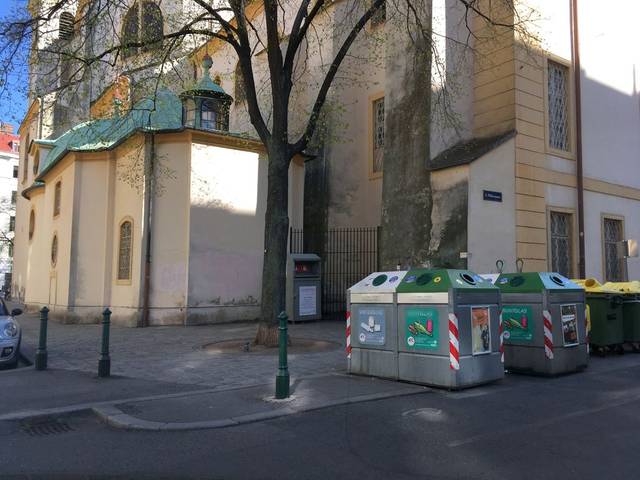
Region: Austria
Coordinates: 48.221, 16.363